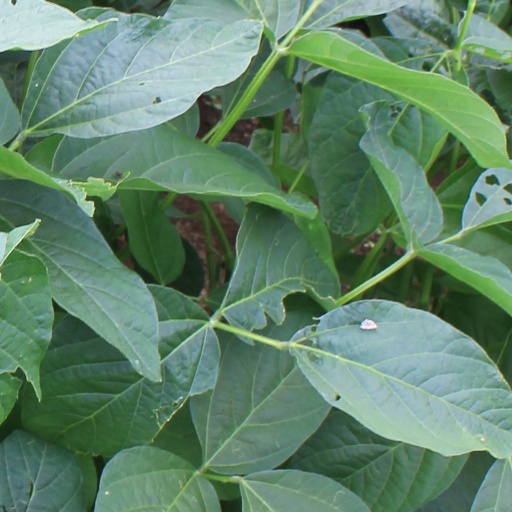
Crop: soybean